Bestman: 4 Better, Not 4 Worse

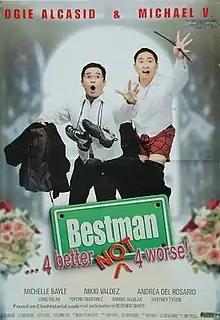

Bestman: 4 Better, Not 4 Worse is a 2002 Filipino comedy film directed by Tony Y. Reyes. The film stars Michael V. and Ogie Alcasid.